Thiago Martins (footballer, born 1976)

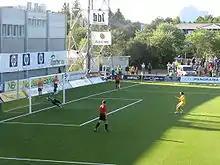
Martins with FK Bodø/Glimt

Against Tippeligaen side Tromsø IL, he scored two goals in FK Bodø/Glimt's 3–1 away win in the last game before the 2007 campaign. Martins suffered a knee injury in this game and was not 100% when he made his Bodø/Glimt debut in an obligatory match on 9 April 2007, away to Hønefoss BK. Martins contributed greatly for his new club becoming top-scorer as well as scoring in the play-offs. As a result, Martins and FK Bodø/Glimt gained promotion back to the Norwegian Tippeligaen for the 2008 season. Martins had a good year with FK Bodø/Glimt in 2008, and finished fourth even though he was injured for most of the season. However, the success did not last long and Glimt were relegated at the end of the 2009 after a very poor season in Tippeligaen. 2010 started promising for FK Bodø/Glimt in Adeccoligaen, but their initial good form declined, and they ultimately ended up in sixth place. Martins' contract expired at the end of 2010, and FK Bodø/Glimt decided to not offer him a new deal. He subsequently retired from professional soccer.